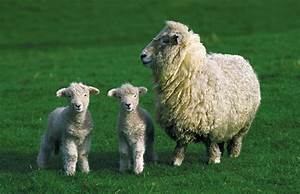
Label: sheep